Madawaska Mine

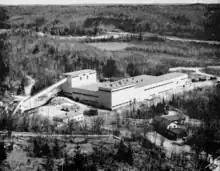
The mine's mill, 1957

In 1976, the cost of nuclear power was 25% of the cost of power generation by fossil fuel and global demand for uranium was increased. $7 million was invested to rehabilitate the mine, funded by a loan from the Canadian Bank of Commerce and the mine reopened as the Madawaska Mine on 10 September 1976. 70 people attending the opening, The Northern Miner journal noted that no government representatives attended the opening while also commenting on increasing taxes and government regulation of the uranium industry. In 1976 W. Clarke Campbell was the president of the mine.